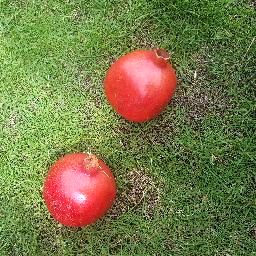
Fruit: Pomegranate
Quality: Good